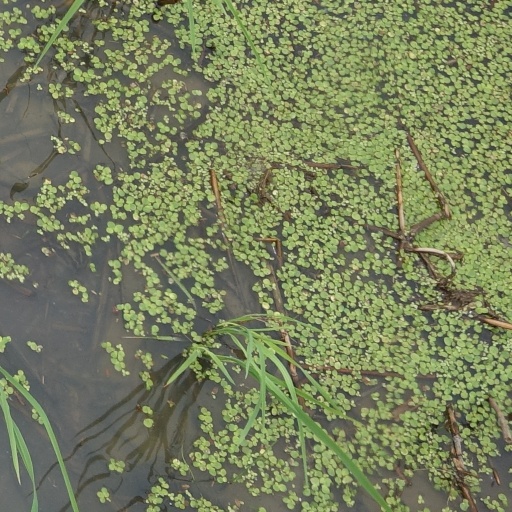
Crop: rice